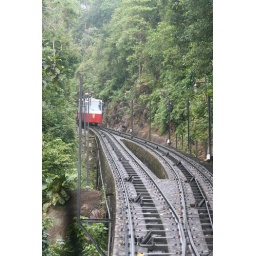
Hillclimb for train to top of mountain in Penang, Malaysia